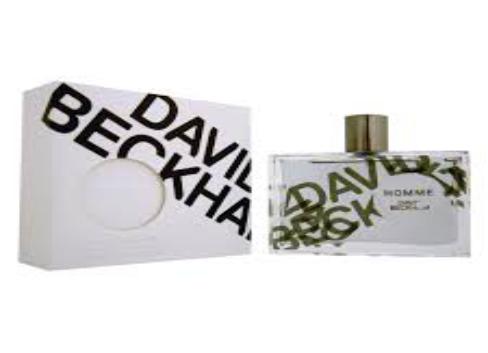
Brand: Homme by David
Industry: Necessities